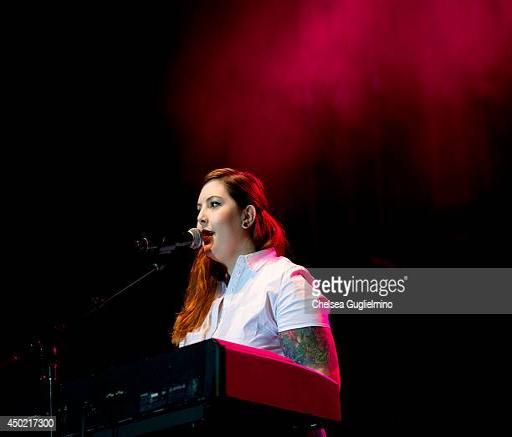
pop artist performs during festival